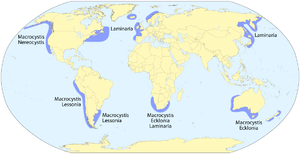
Tangskov
Fig. 2 Tangskovenes fordeling i verdenshavene
En tangskov er et undersøisk område med en høj tæthed af tangplanter. Tangskove regnes for at være blandt de mest produktive og dynamiske økosystemer på Jorden.